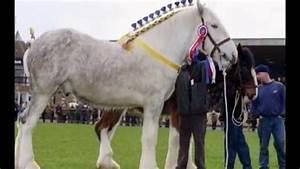
horse